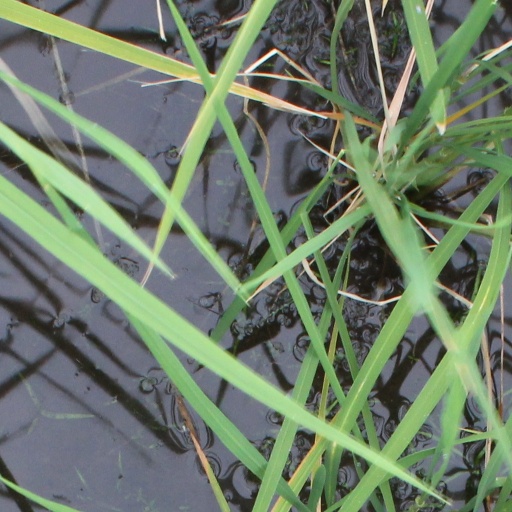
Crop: rice